George Henry Morris

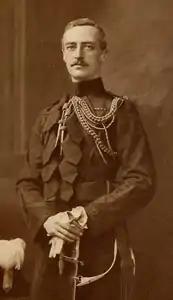
Hon. George Henry Morris in 1913

Lieutenant-Colonel George Henry Morris (16 July 1872 – 1 September 1914) was the first commanding officer to lead an Irish Guards battalion into battle.